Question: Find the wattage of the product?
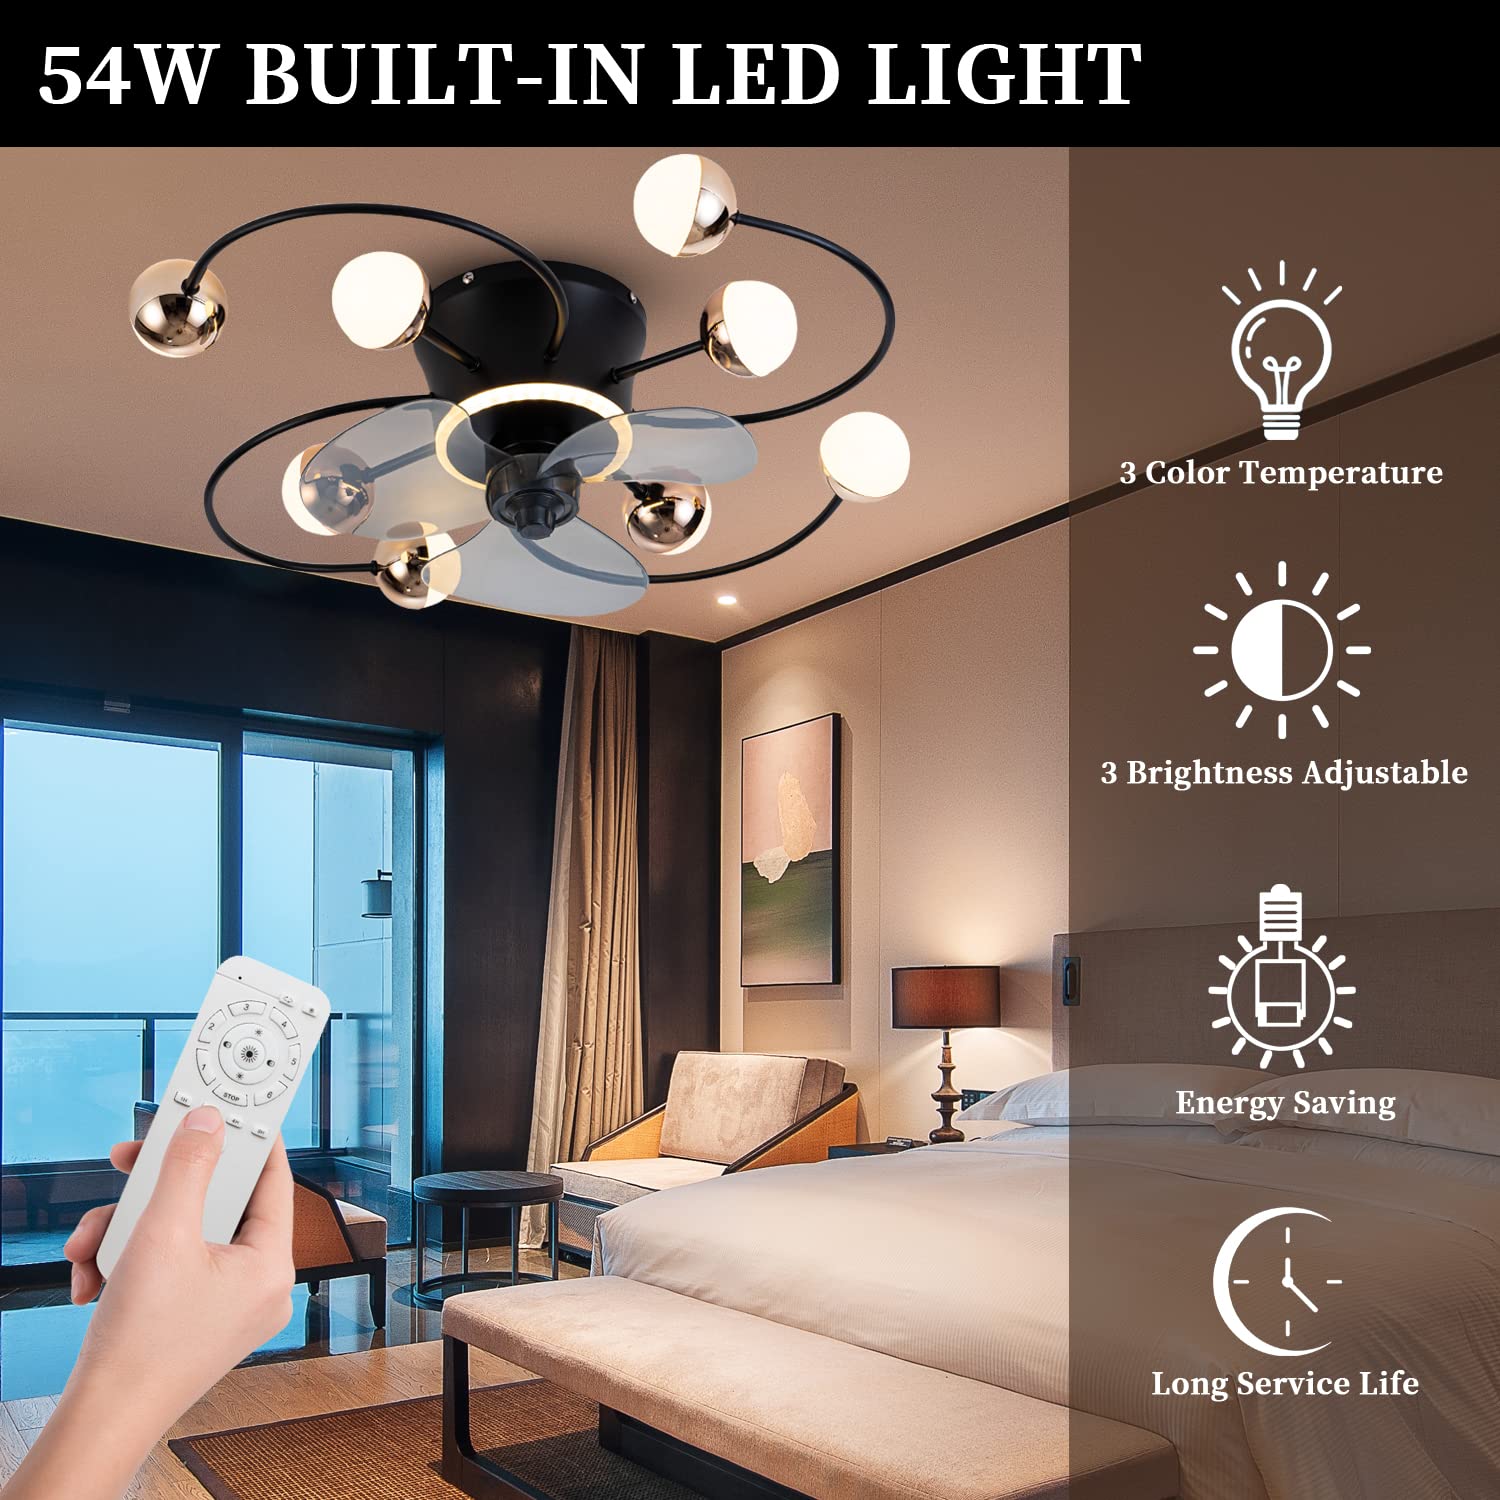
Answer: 54.0 watt